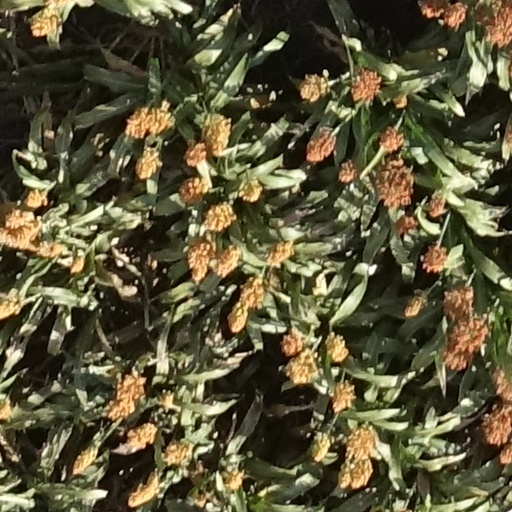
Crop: sorghum